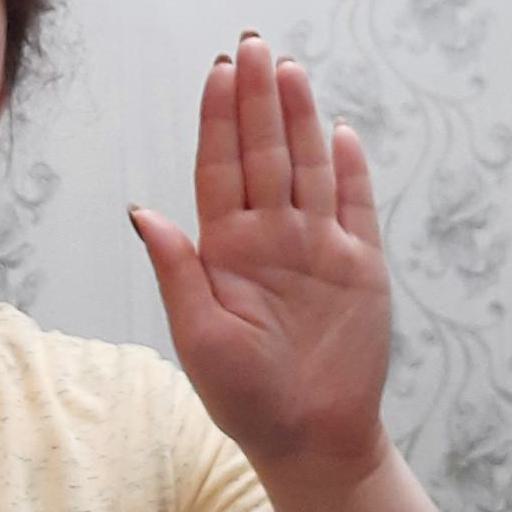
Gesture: stop